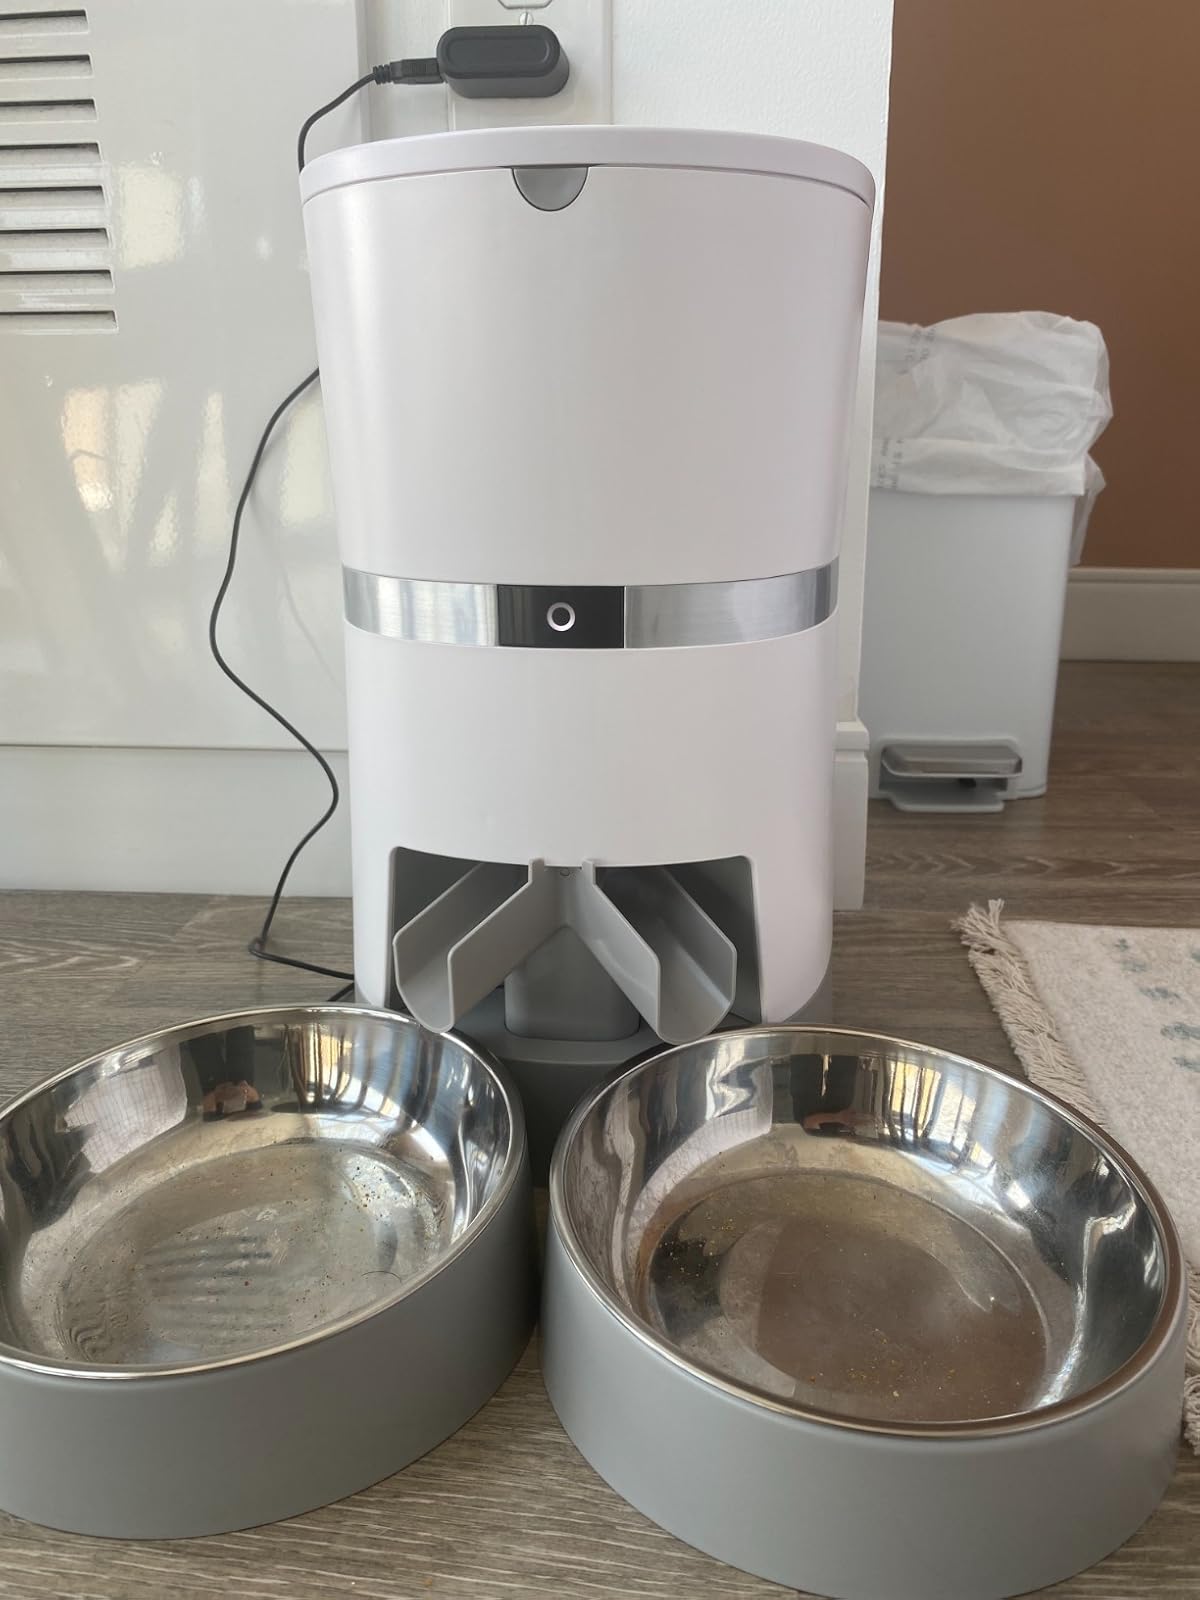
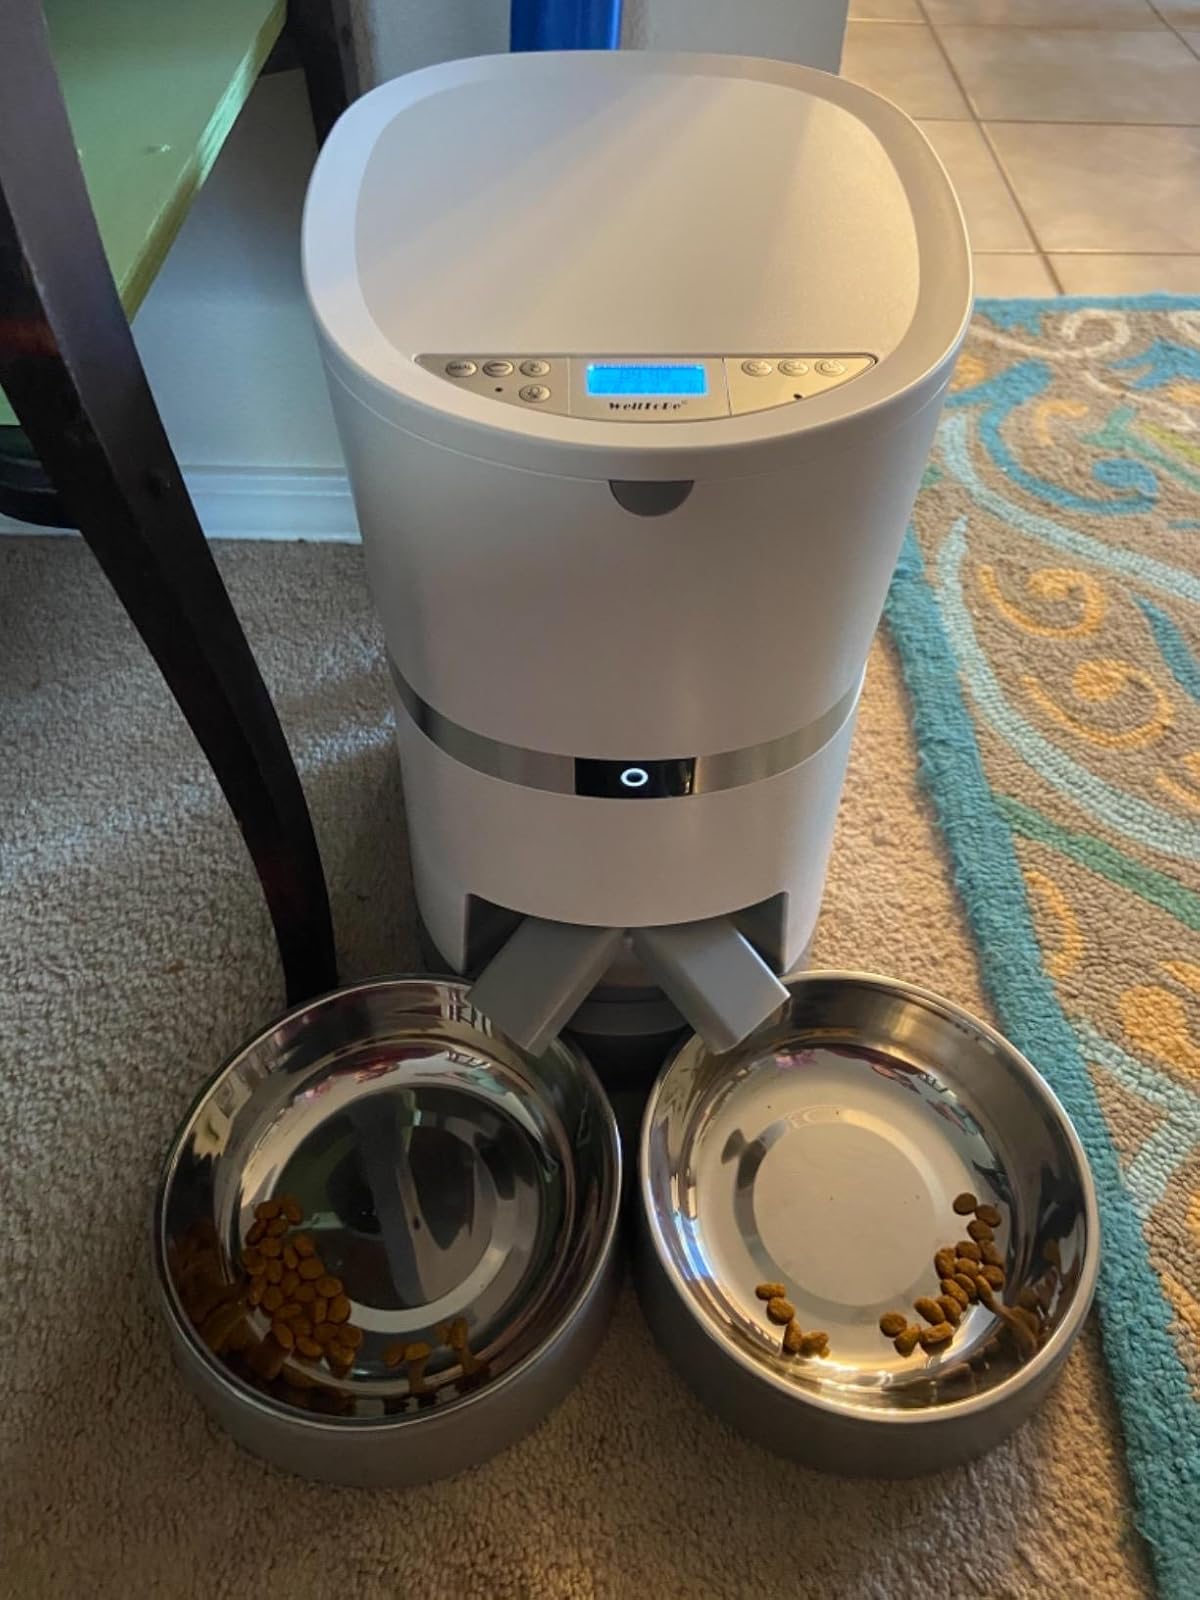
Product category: items_feeder
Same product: yes